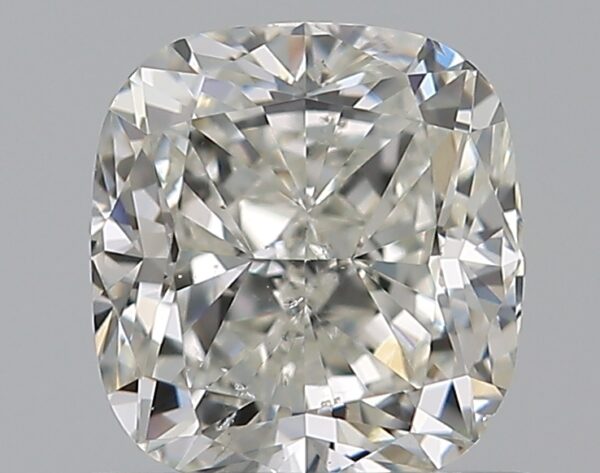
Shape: cushion
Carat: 0.71
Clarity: SI1
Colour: H
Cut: VG
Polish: EX
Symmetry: VG
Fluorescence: N
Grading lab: GIA
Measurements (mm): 5.22 x 4.83 x 3.36